Congo-Kasaï

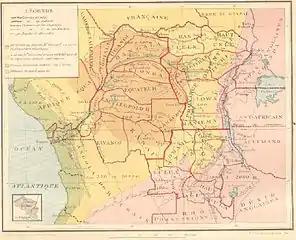
Belgian Congo districts in 1914, before the grouping into provinces

Congo-Kasaï was one of the four large provinces of the Belgian Congo defined in 1914. It was formally established in 1919, and in 1933 was divided into the new provinces of Léopoldville and Lusambo.